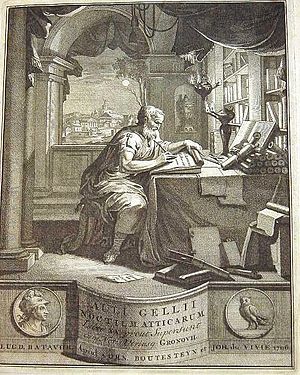
Aulus Gellius
Aulus Gellius var en romersk forfatter og grammatiker, muligvis af afrikansk oprindelse, sandsynligvis født og i alle fald opdraget i Rom.